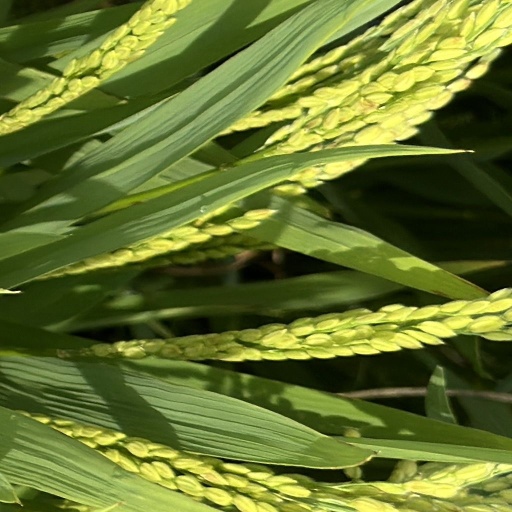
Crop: rice